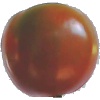
Label: Tomato Maroon 1